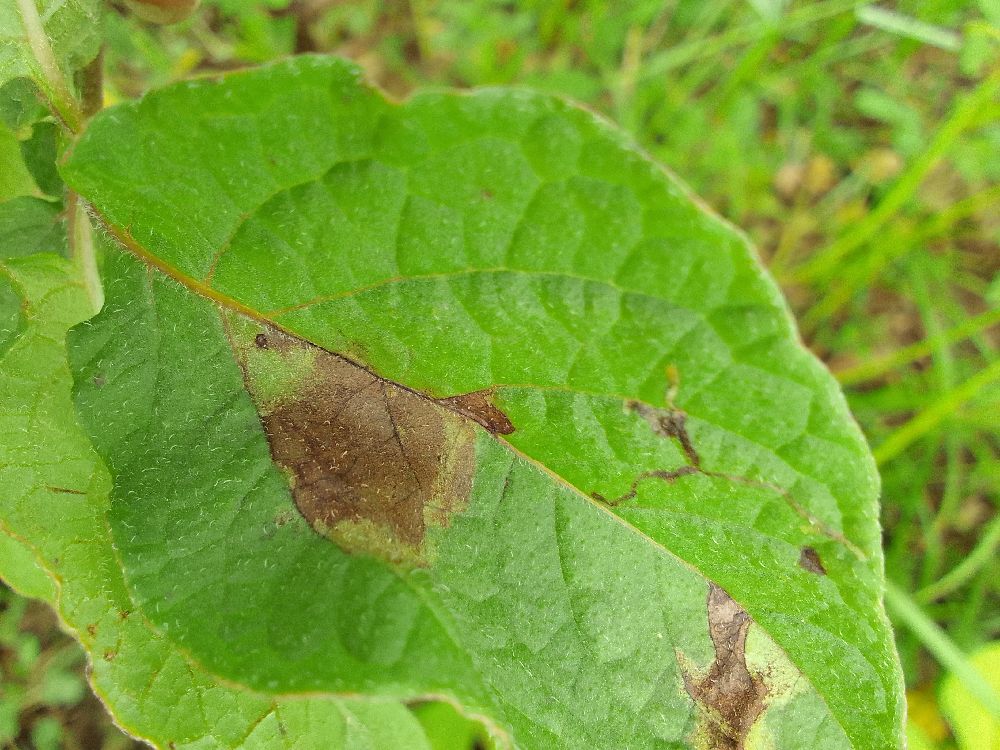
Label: Late blight